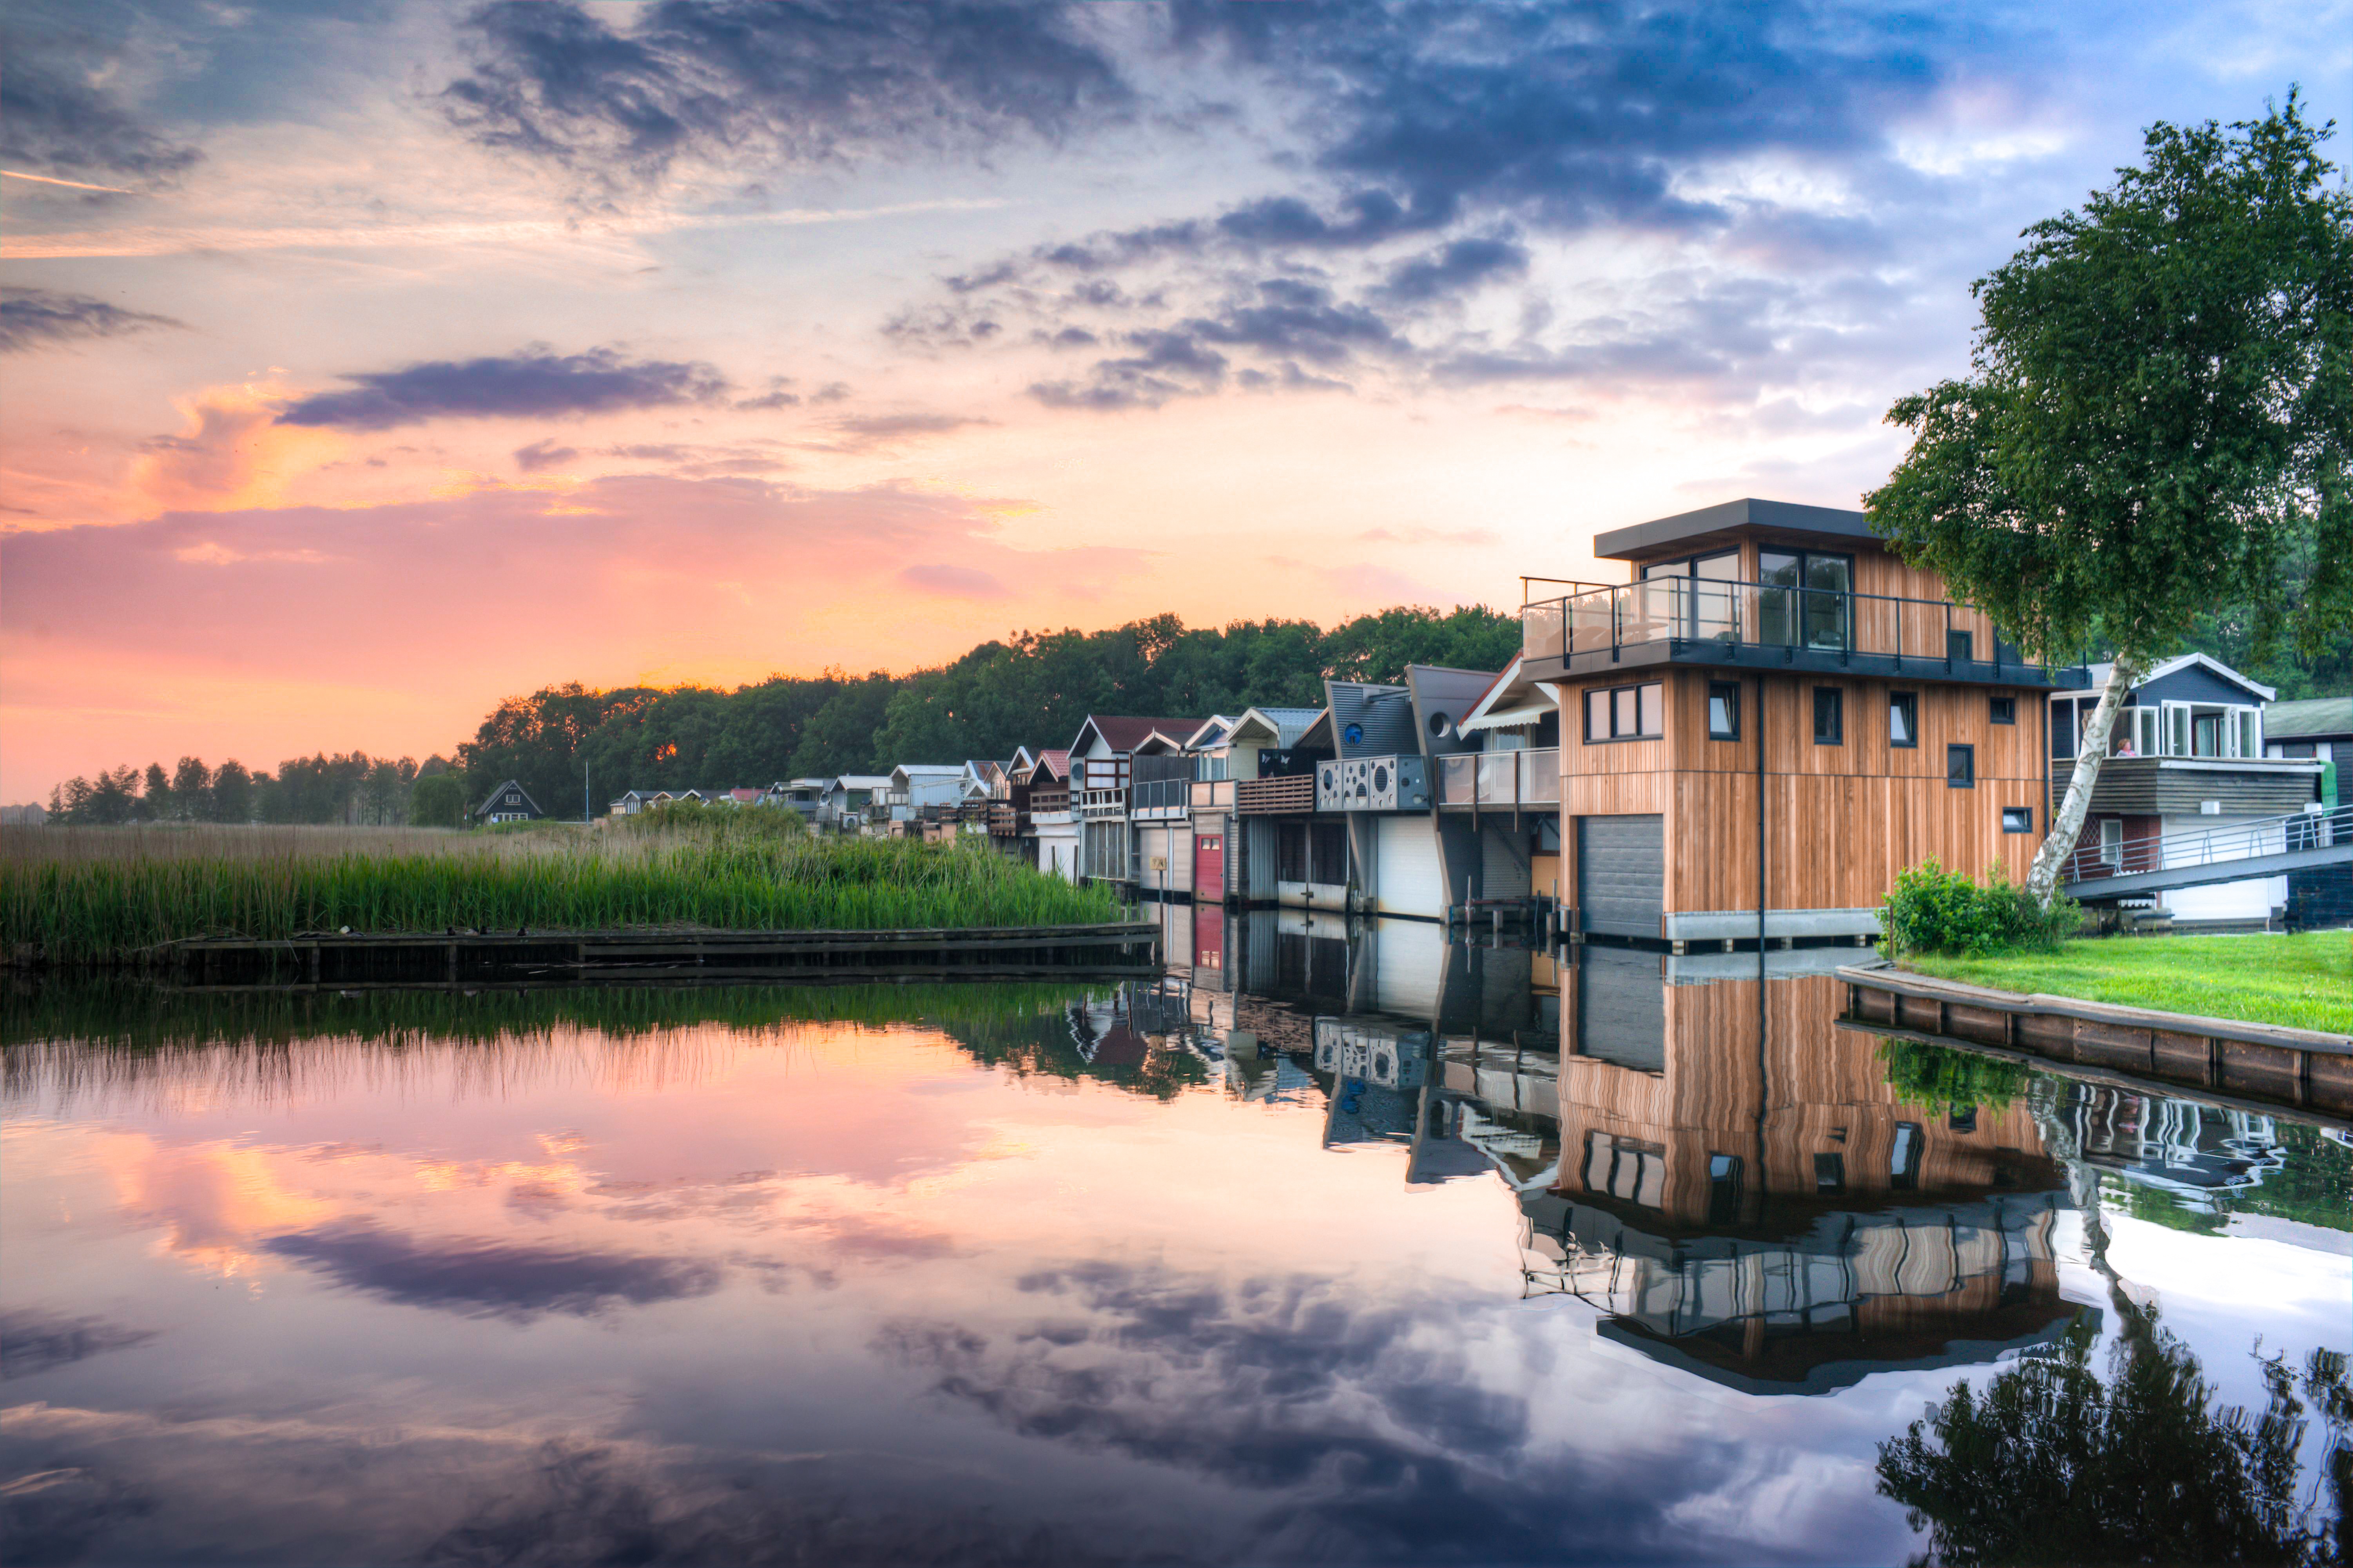
landscape, water, nature, outdoor, architecture, sunset, warm, morning, lake, river, canal, cityscape, summer, vacation, recreation, dusk, evening, reflection, tranquil, scenic, park, colorful, waterway, hdr, holidays, houses, boat house, lake house, vacation home